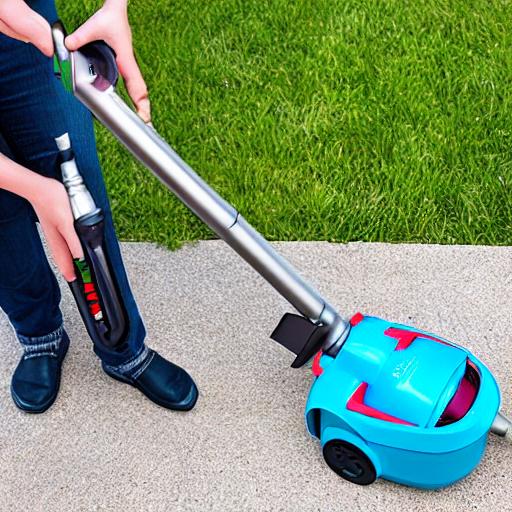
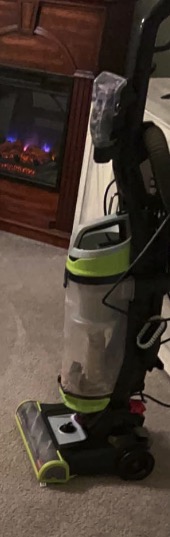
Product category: items_vacuum
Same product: no